Saint-Christophe-en-Bresse

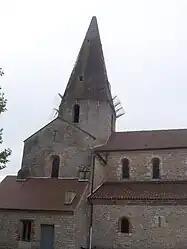
The church in Saint-Christophe-en-Bresse

Saint-Christophe-en-Bresse (literally "Saint-Christophe in Bresse") is a commune in the Saône-et-Loire department in the region of Bourgogne-Franche-Comté in eastern France.